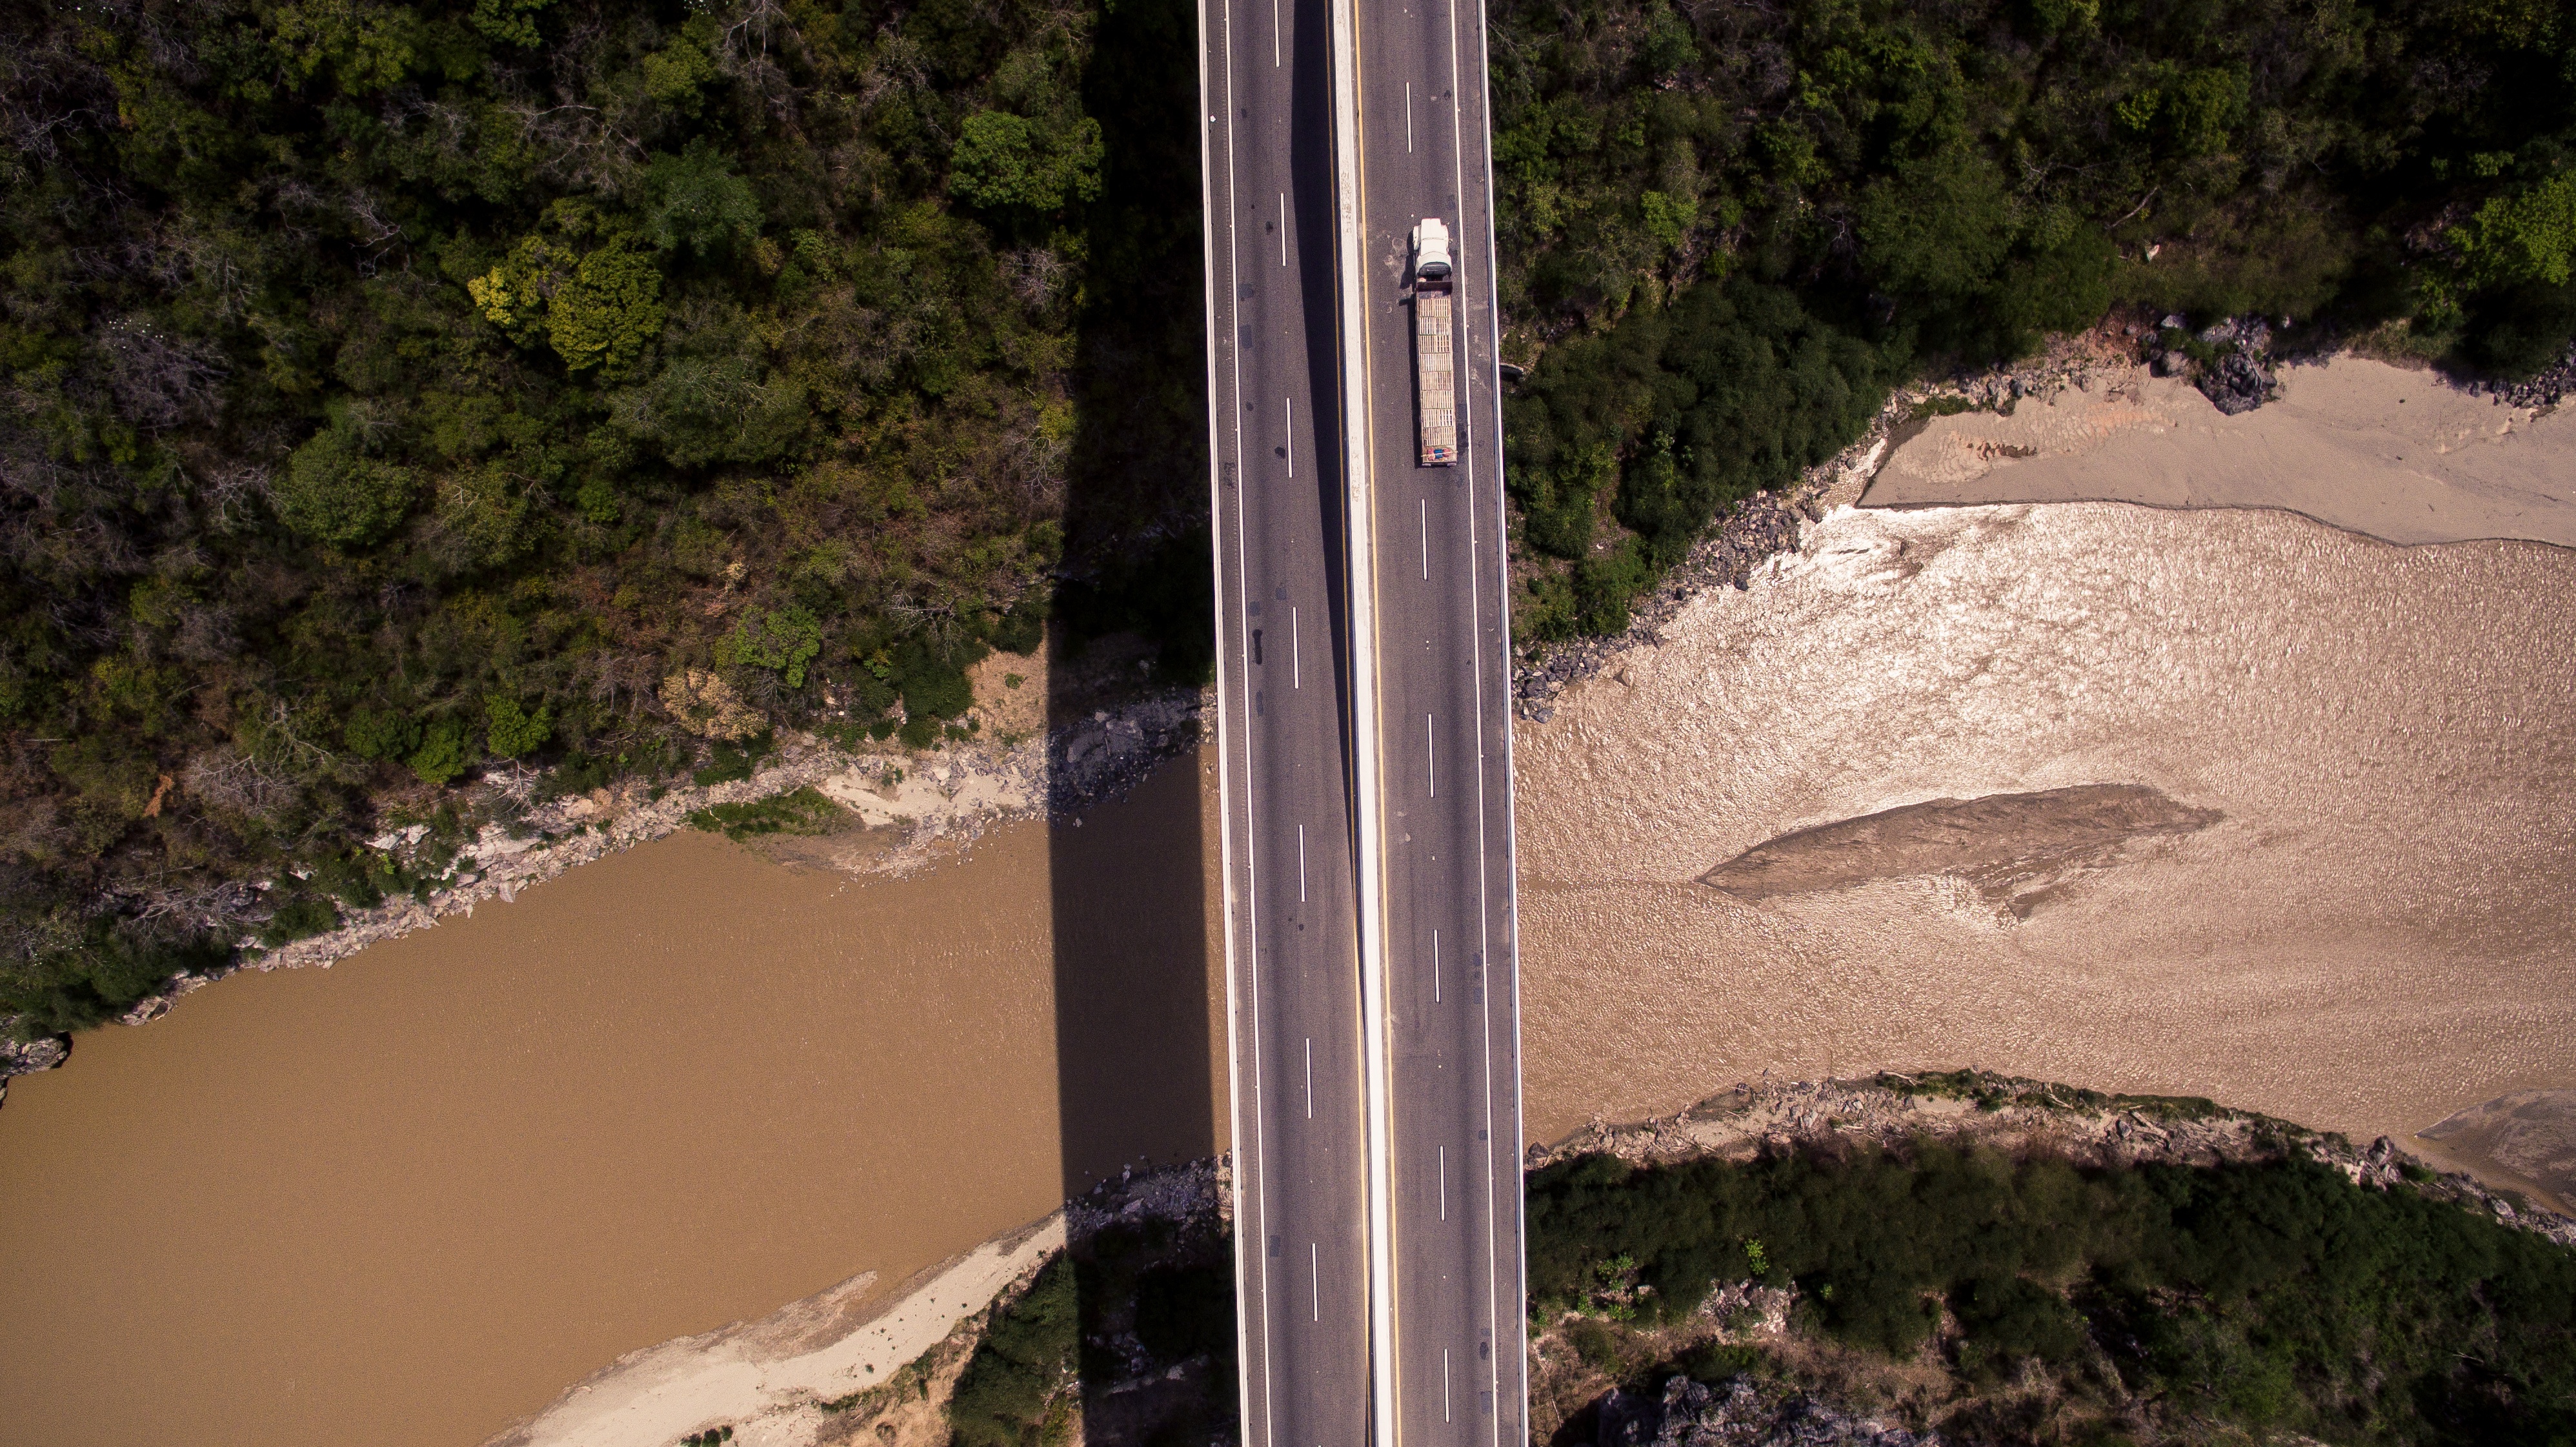
water, road, bridge, highway, river, truck, soil, reservoir, geological phenomenon